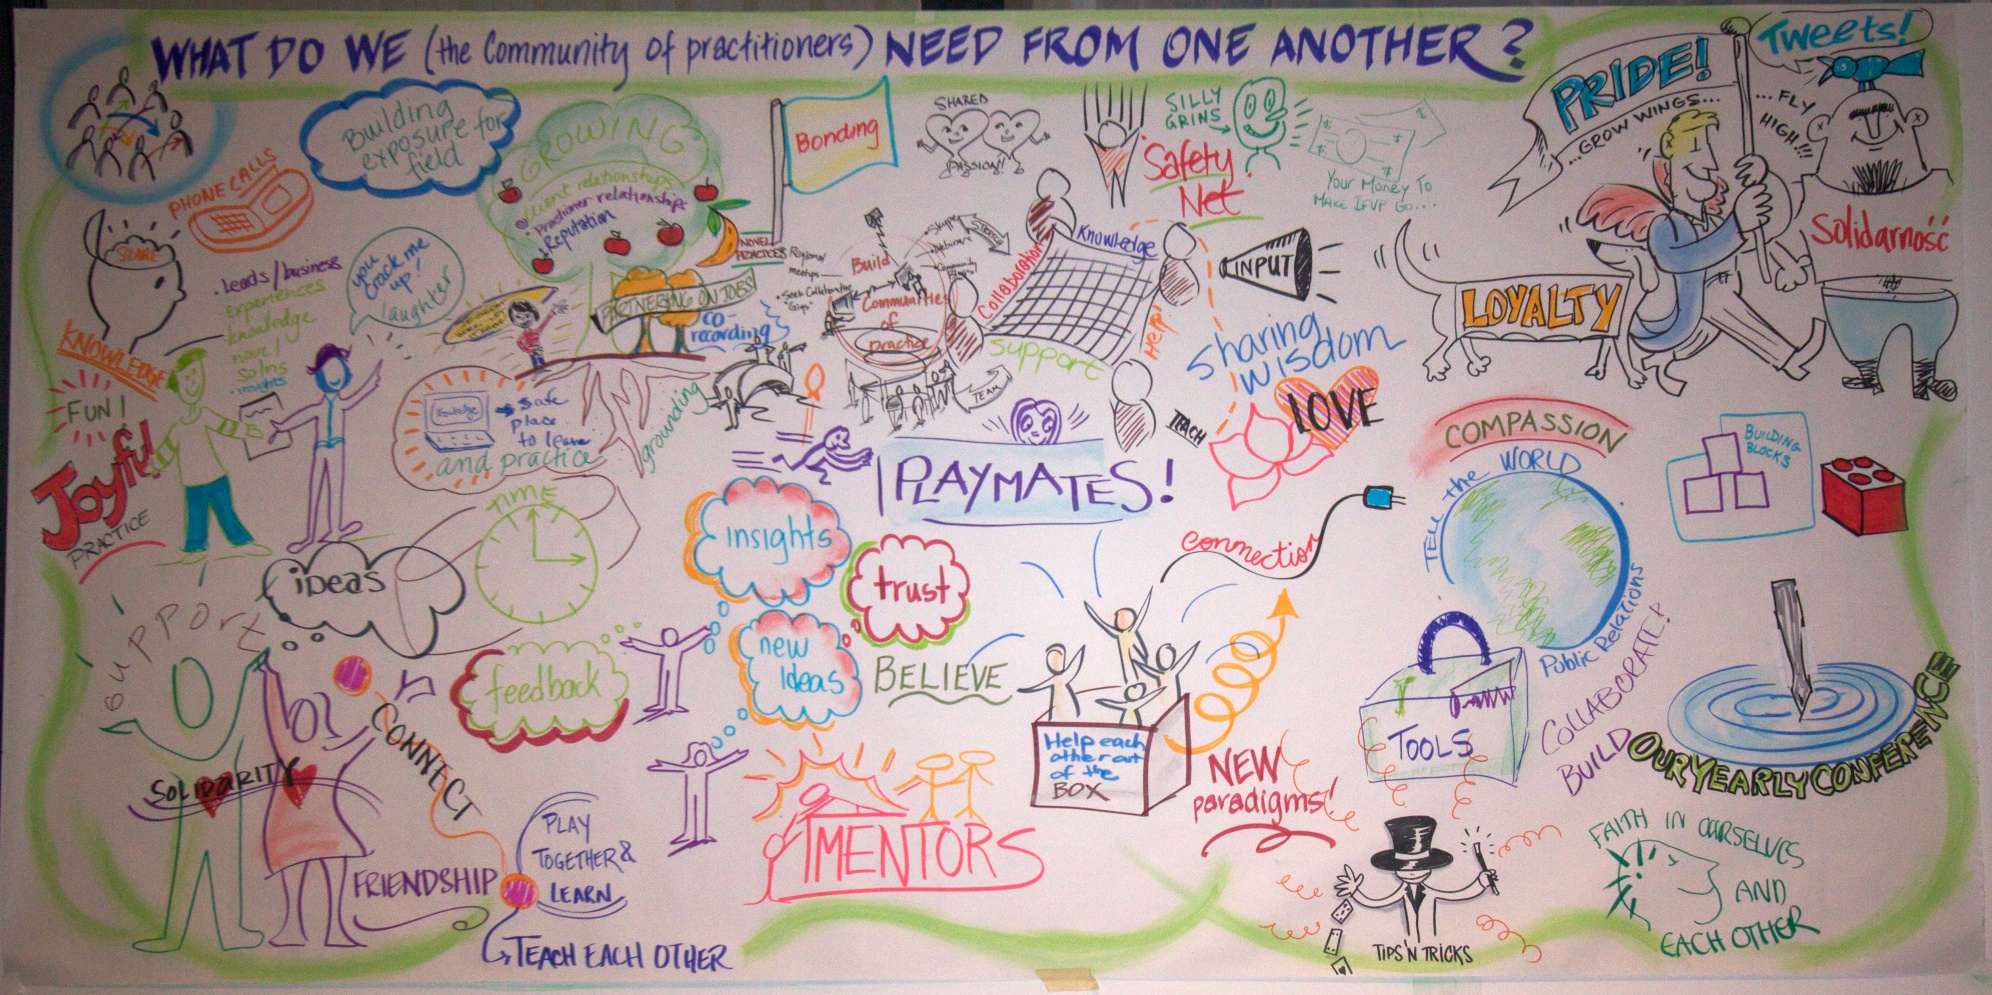
writing, drawing, text, ifvp2010